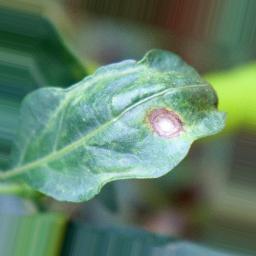
Label: cercospora